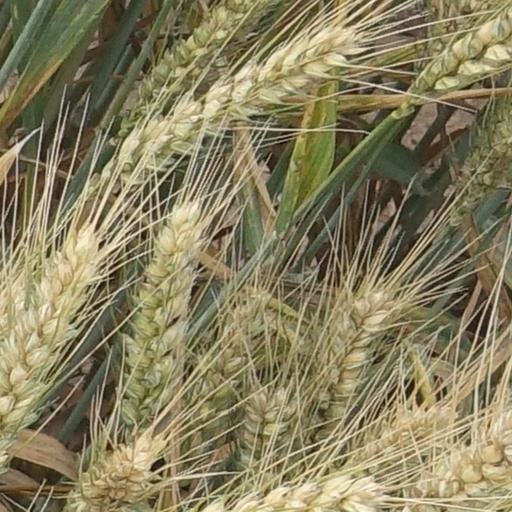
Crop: wheat